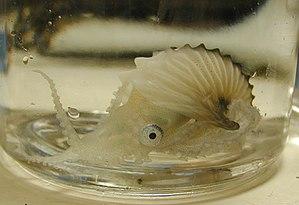
Les fruits de mer sont un nom donné aux animaux invertébrés marins comestibles. Dans l'acception la plus usuelle, il s'agit d'une grande variété d'organismes marins, à l'exception des poissons et des mammifères.